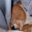
Label: cat